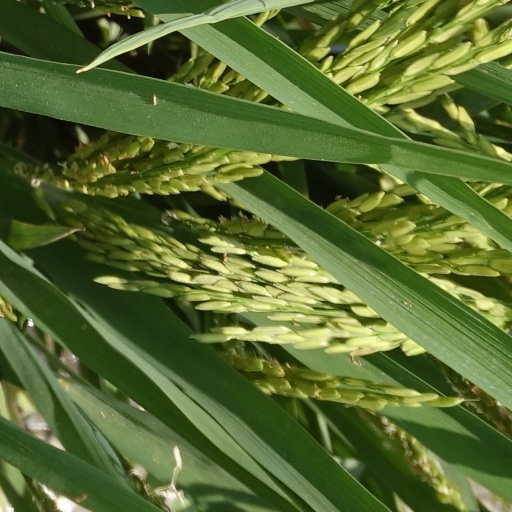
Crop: rice